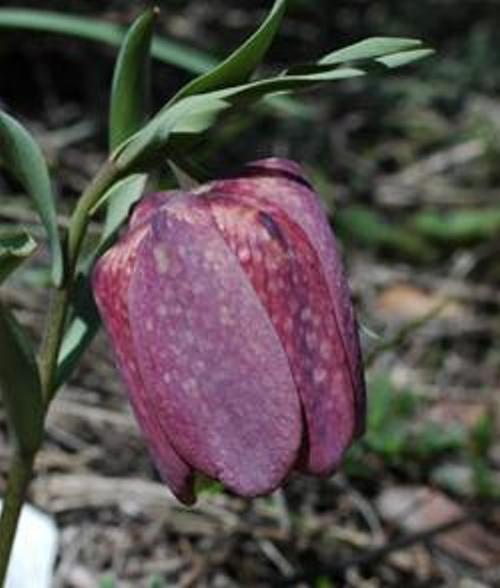
Label: fritillary